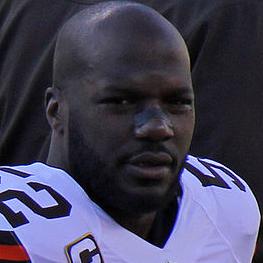
Age: 28